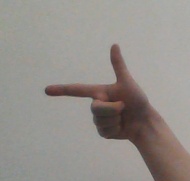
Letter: yaa